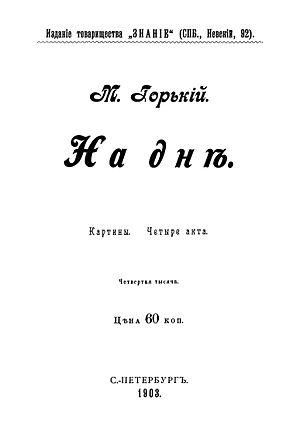
Les Bas-fonds est une pièce de théâtre russe de Maxime Gorki créée en 1902.